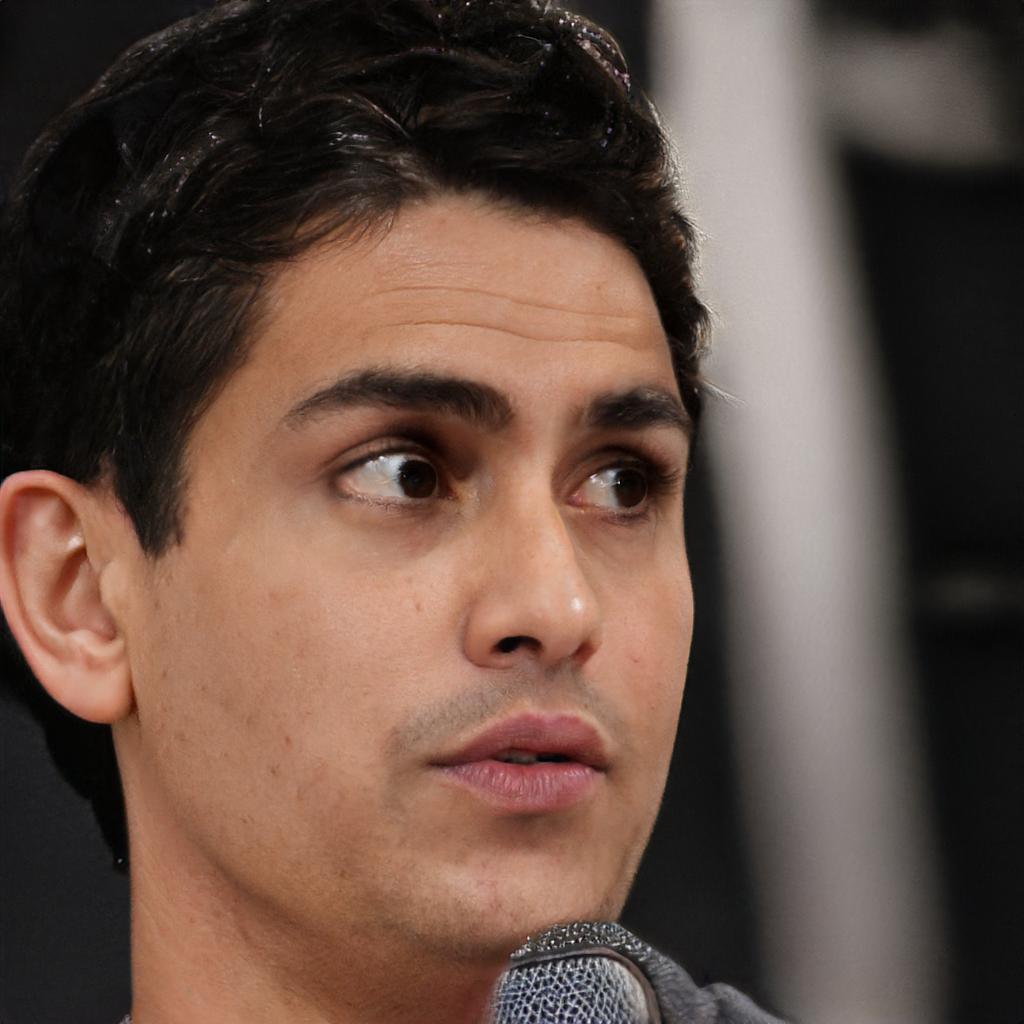
Gender: Male